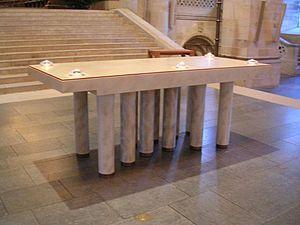
Dans le domaine religieux, un autel est une table sacrée servant au sacrifice rituel ou au dépôt d’offrandes. Étymologiquement, on retrouve dans le mot « autel » deux notions : la hauteur et la nourriture.